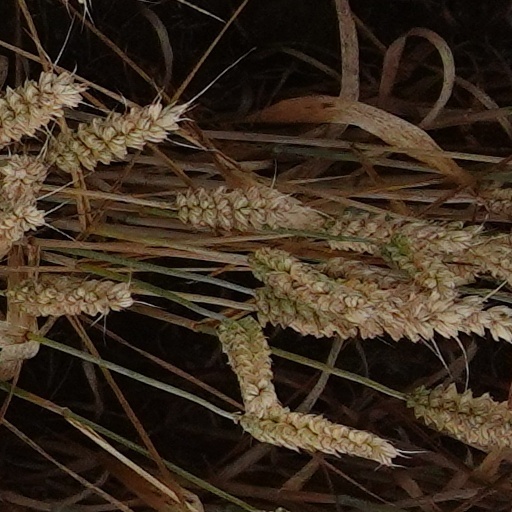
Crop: wheat